Larry Gagosian

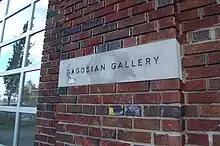
Gagosian Gallery in New York City

Lawrence Gilbert "Larry" Gagosian (born April 19, 1945) is an Armenian American art dealer who owns the Gagosian Gallery chain of art galleries. Working in concert with collectors including Douglas S. Cramer, Eli Broad, and Keith Barish, he developed a reputation for staging museum-quality exhibitions of contemporary art.